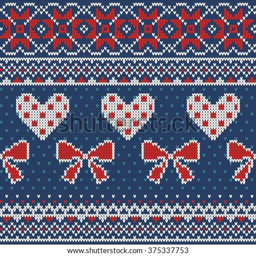
seamless pattern on the theme of holiday with an image of the patterns and hearts .